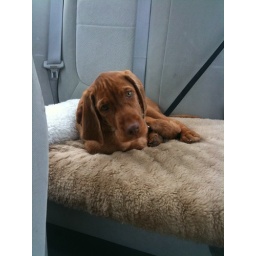
reed cute in car